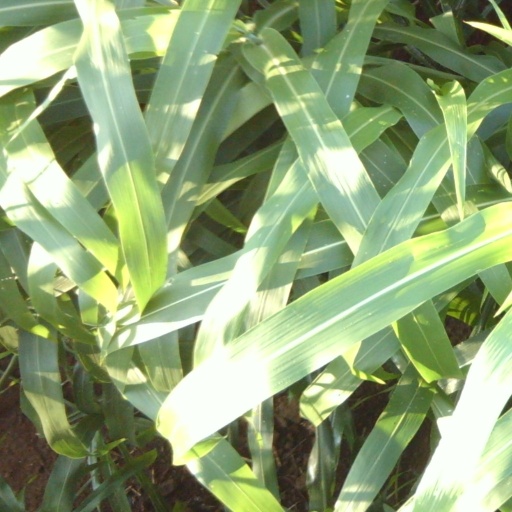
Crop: sorghum